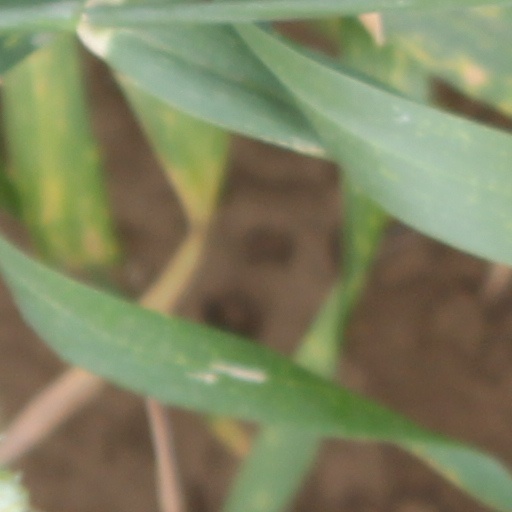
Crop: wheat